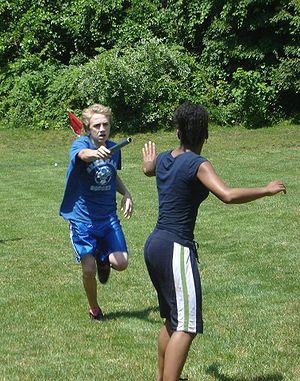
En athlétisme, le relais est une course à pied pratiquée sur piste et par équipes, chaque membre parcourant une fraction du circuit avant de permettre au coéquipier de s'élancer à son tour en transmettant un témoin, à moins qu'il soit le dernier à courir et coupe la ligne d'arrivée.